Marie J. Mergler

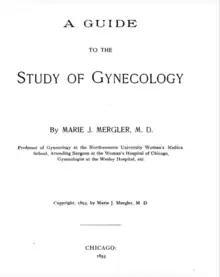
"A Guide to the Study of Gynecology" (1893)

In the Woman's Medical College she held the positions of Lecturer on "Materia medica", Lecturer on Histology, of Materia Medica and Therapeutics, Clinical Instructor in Gynæcology, and Adjunct Professor of Gynæcology. After the death of Professor William H. Byford, she was appointed his successor as Professor of Gynæcology. Since 1885, she held the office of Secretary of this institution. During her term of office, she demonstrated great executive ability, laboring untiringly to advance the school. In connection with Charles Warrington Earle, she succeeded in maintaining the high standard and broad lines of the institution begun by Byford and his colleagues, and greatly widened its opportunities for usefulness by aiding in its union with a wealthy university, that being Northwestern University.